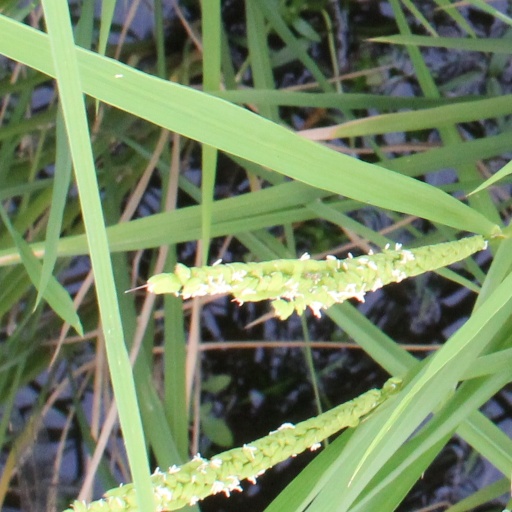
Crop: rice